Ochetellus glaber

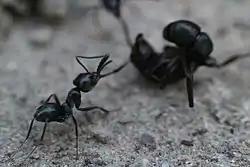
"O. glaber" attacking a green-head ant ("Rhytidoponera metallica")

"O. glaber" is omnivorous, forming long trails on tree trunks to seek sweet substances such as honeydew and to hunt insects. The ant is both active during the day and night. Activity increases during the night or on overcast days, peaking during early mornings and late evening to early night. Nocturnal activity varies but is either minimal or non-existent. "O. glaber" consumes carcasses of dead birds, sea turtles, parrot fish, fruit fly pupae and diamondback moth larvae. It also has a preference for fat, grease, plants and seeds. Galleries of the Formosan subterranean termite ("Coptotermes formosanus") are often invaded by "O. glaber", although mortality rates are substantially higher when big-headed ants ("Pheidole megacephala") invade termite galleries.